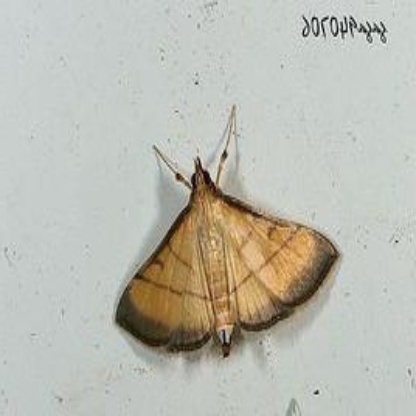
Nhãn: Sâu cuốn lá nhỏ ( Rice leaf folder)